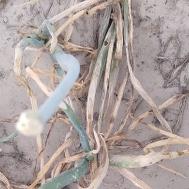
Crop: Onion
Condition: alternaria-d